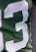
Number: 3